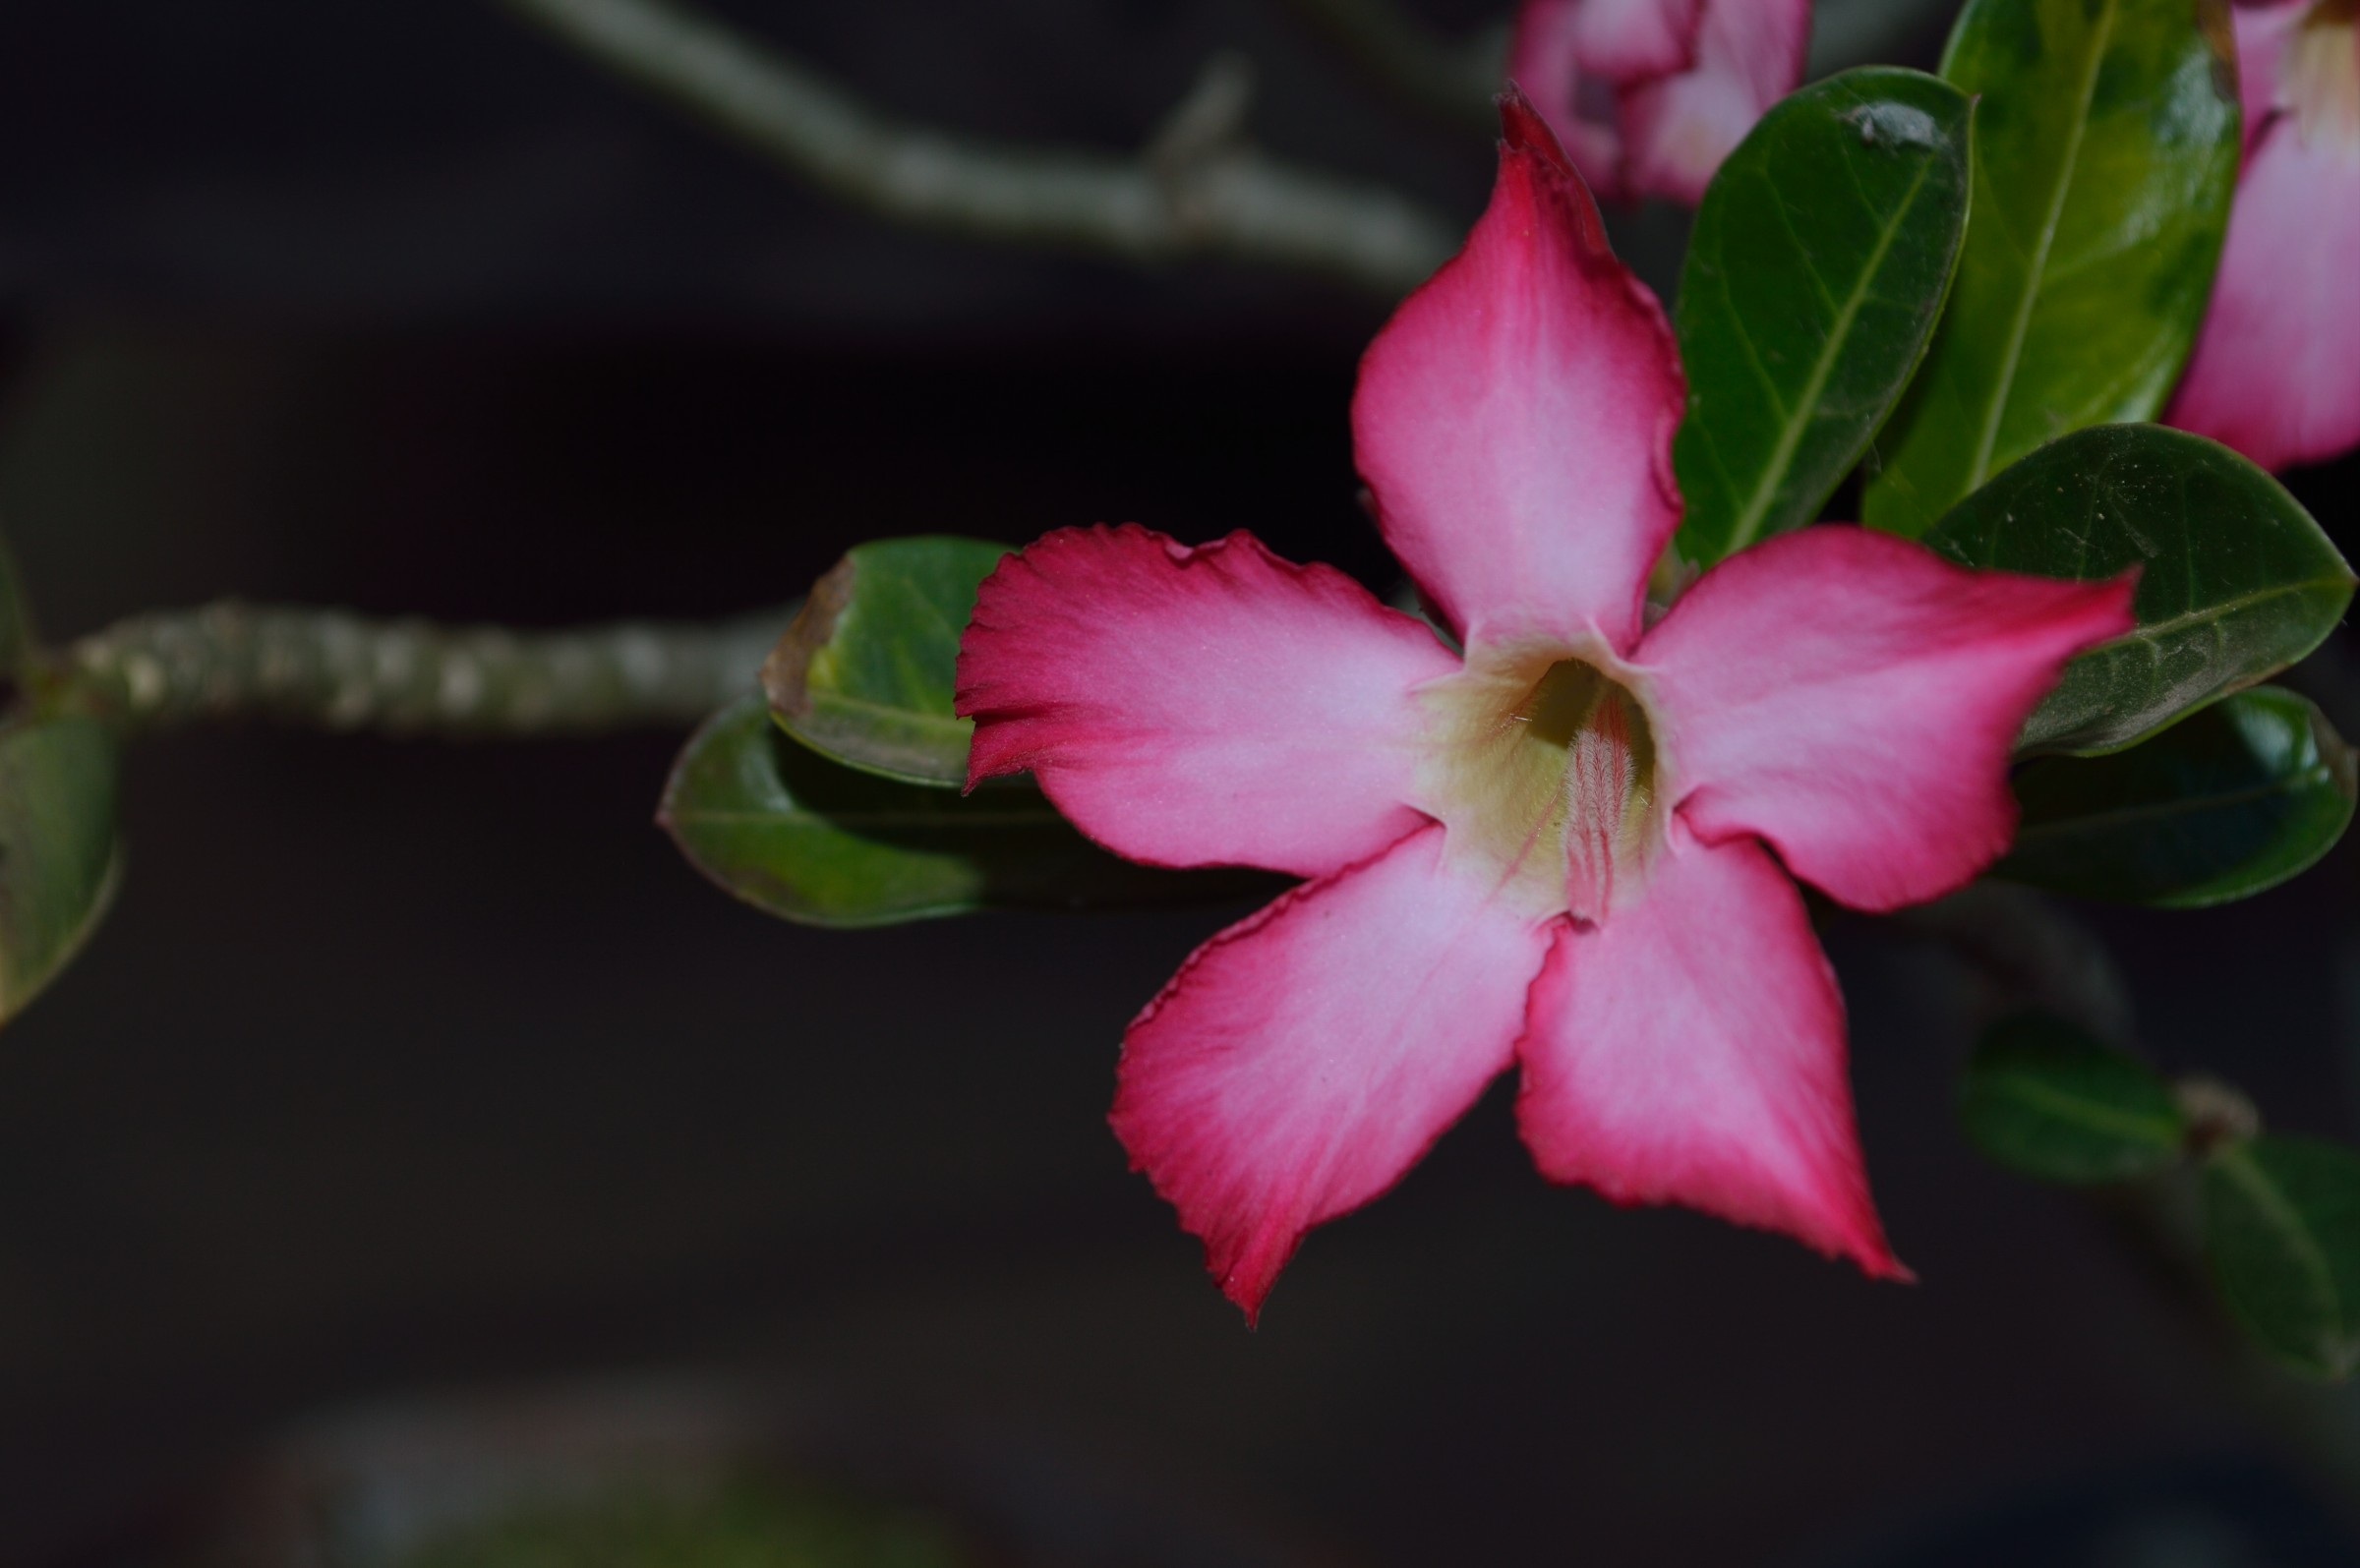
blossom, plant, leaf, desert, flower, purple, petal, bloom, color, botany, pink, flora, meat, flowers, close up, leaves, shrub, macro photography, flowering plant, the pink flowers, the azalea, desert flower, land plant